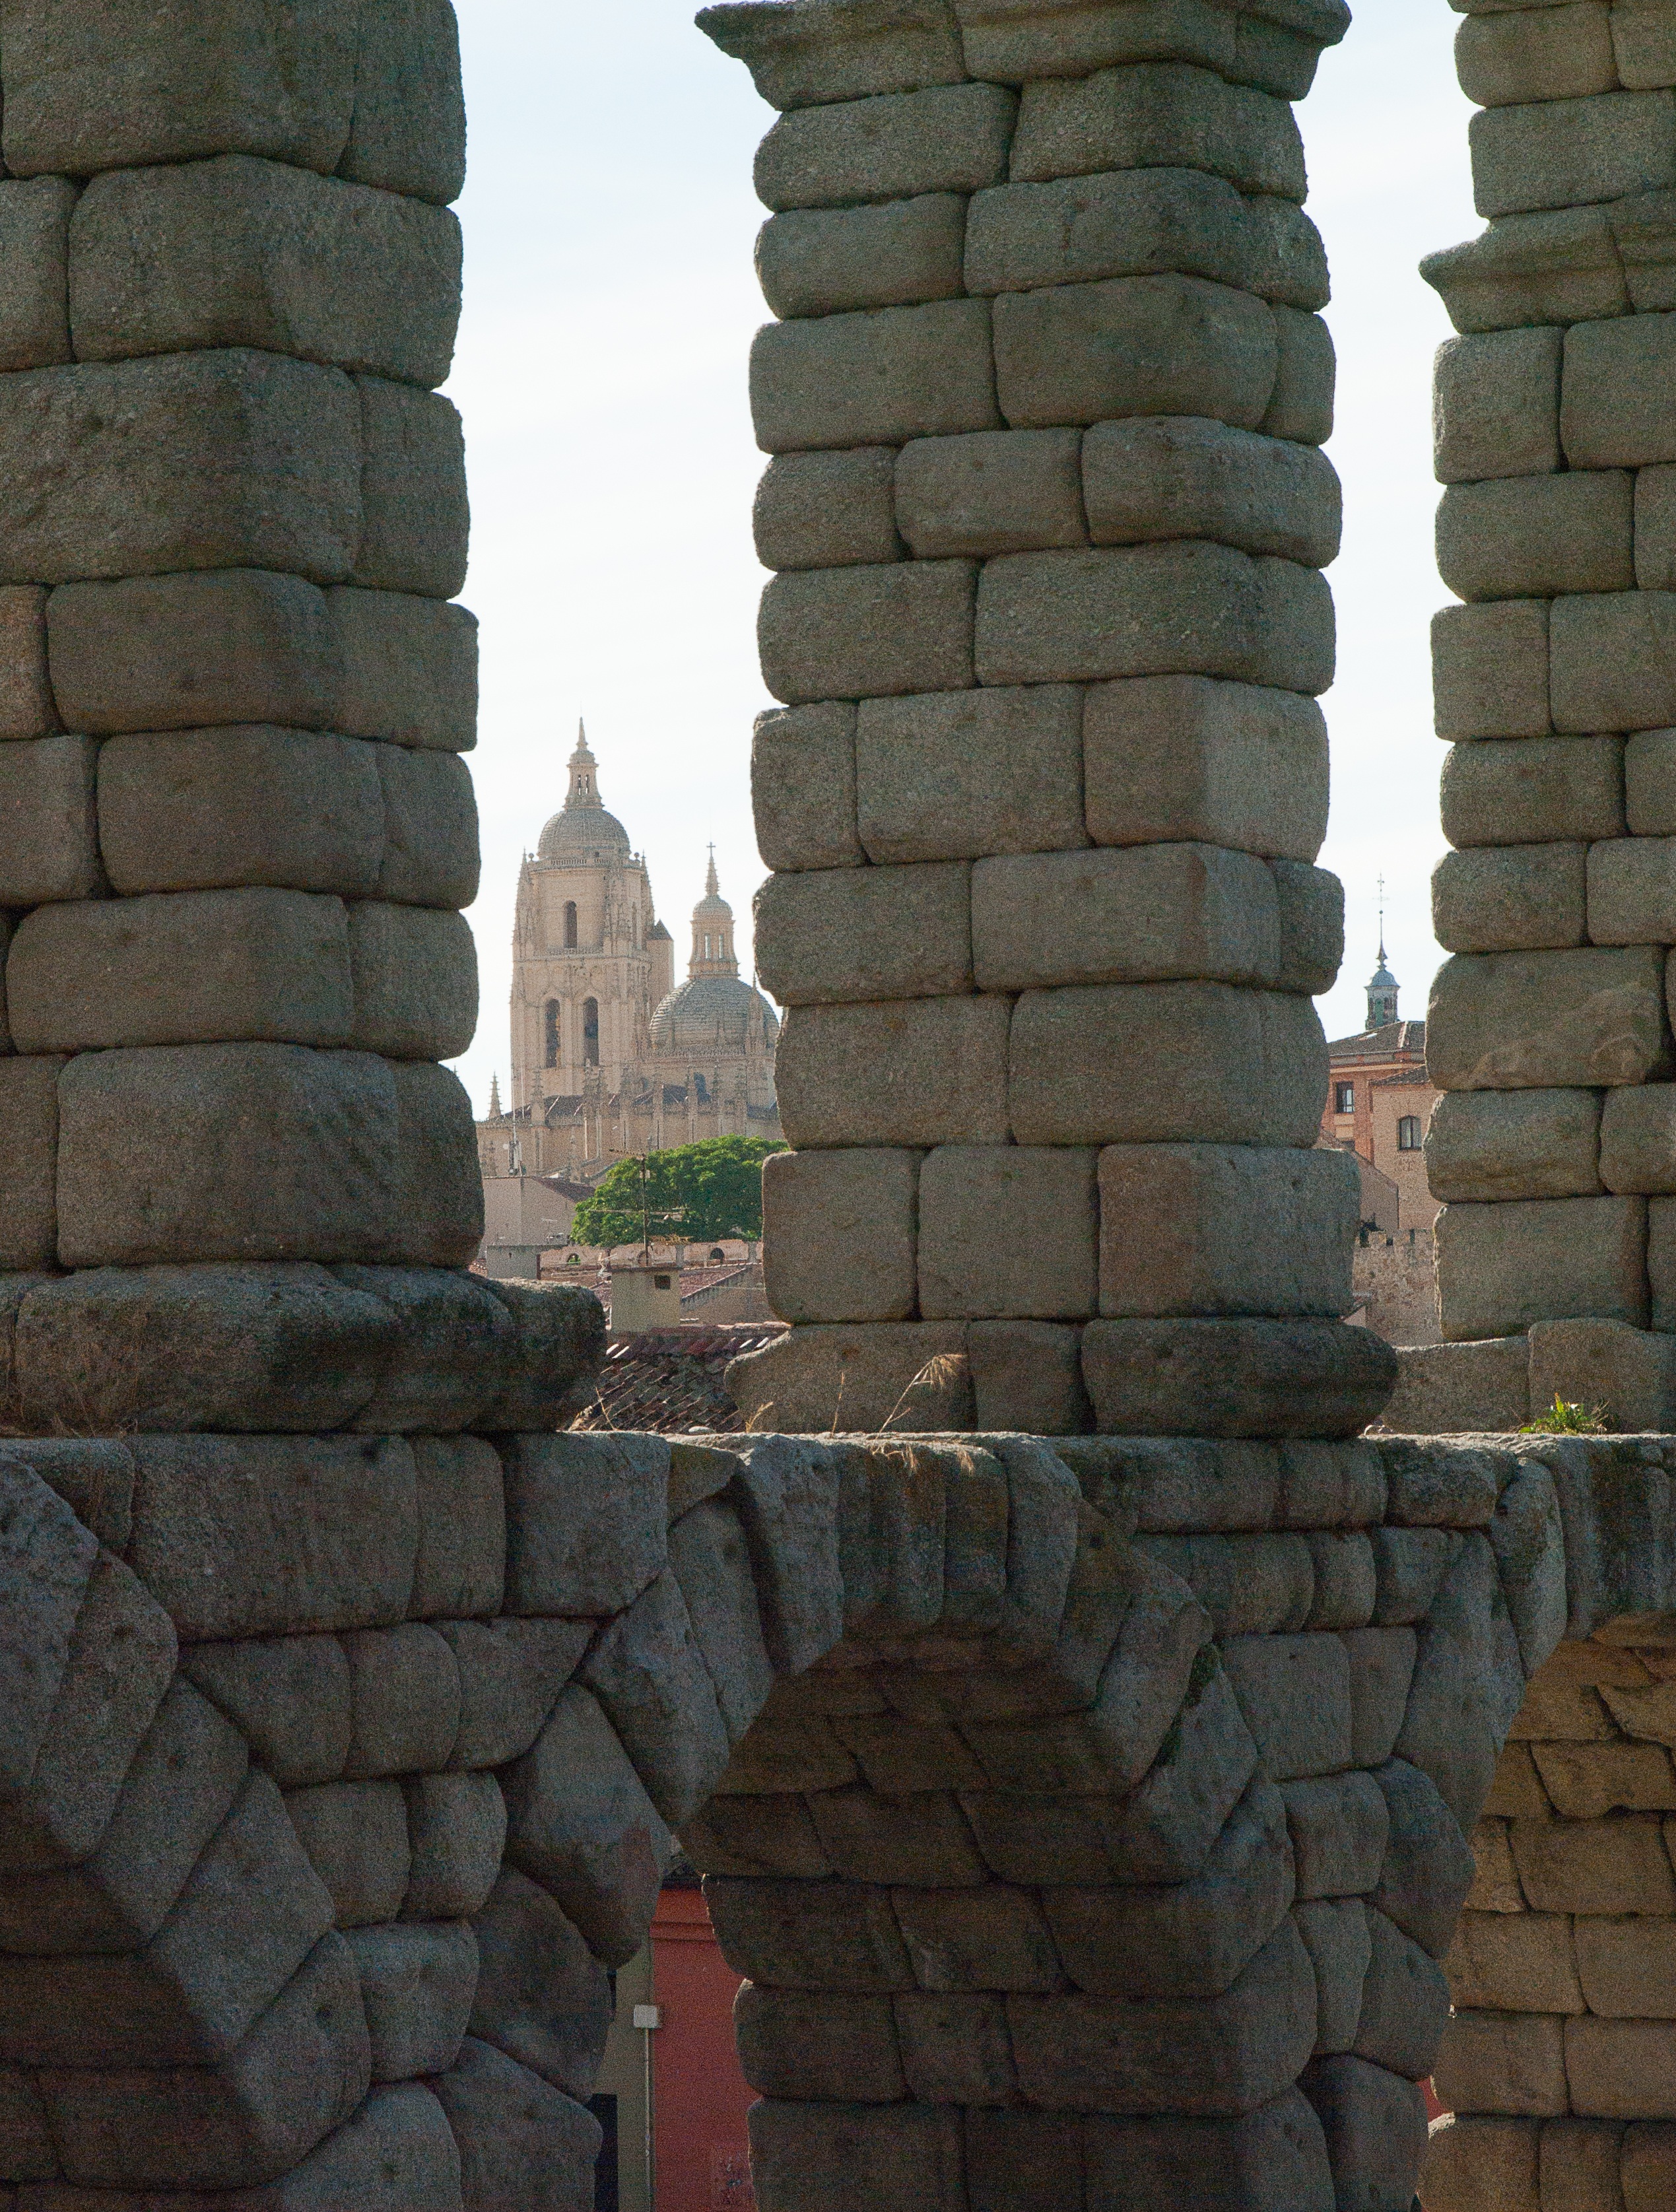
rock, structure, building, wall, arch, column, brick, place of worship, spain, temple, ruins, segovia, romans, brickwork, monolith, irrigation, aqueduct, archaeological site, stone carving, historic site, ancient history